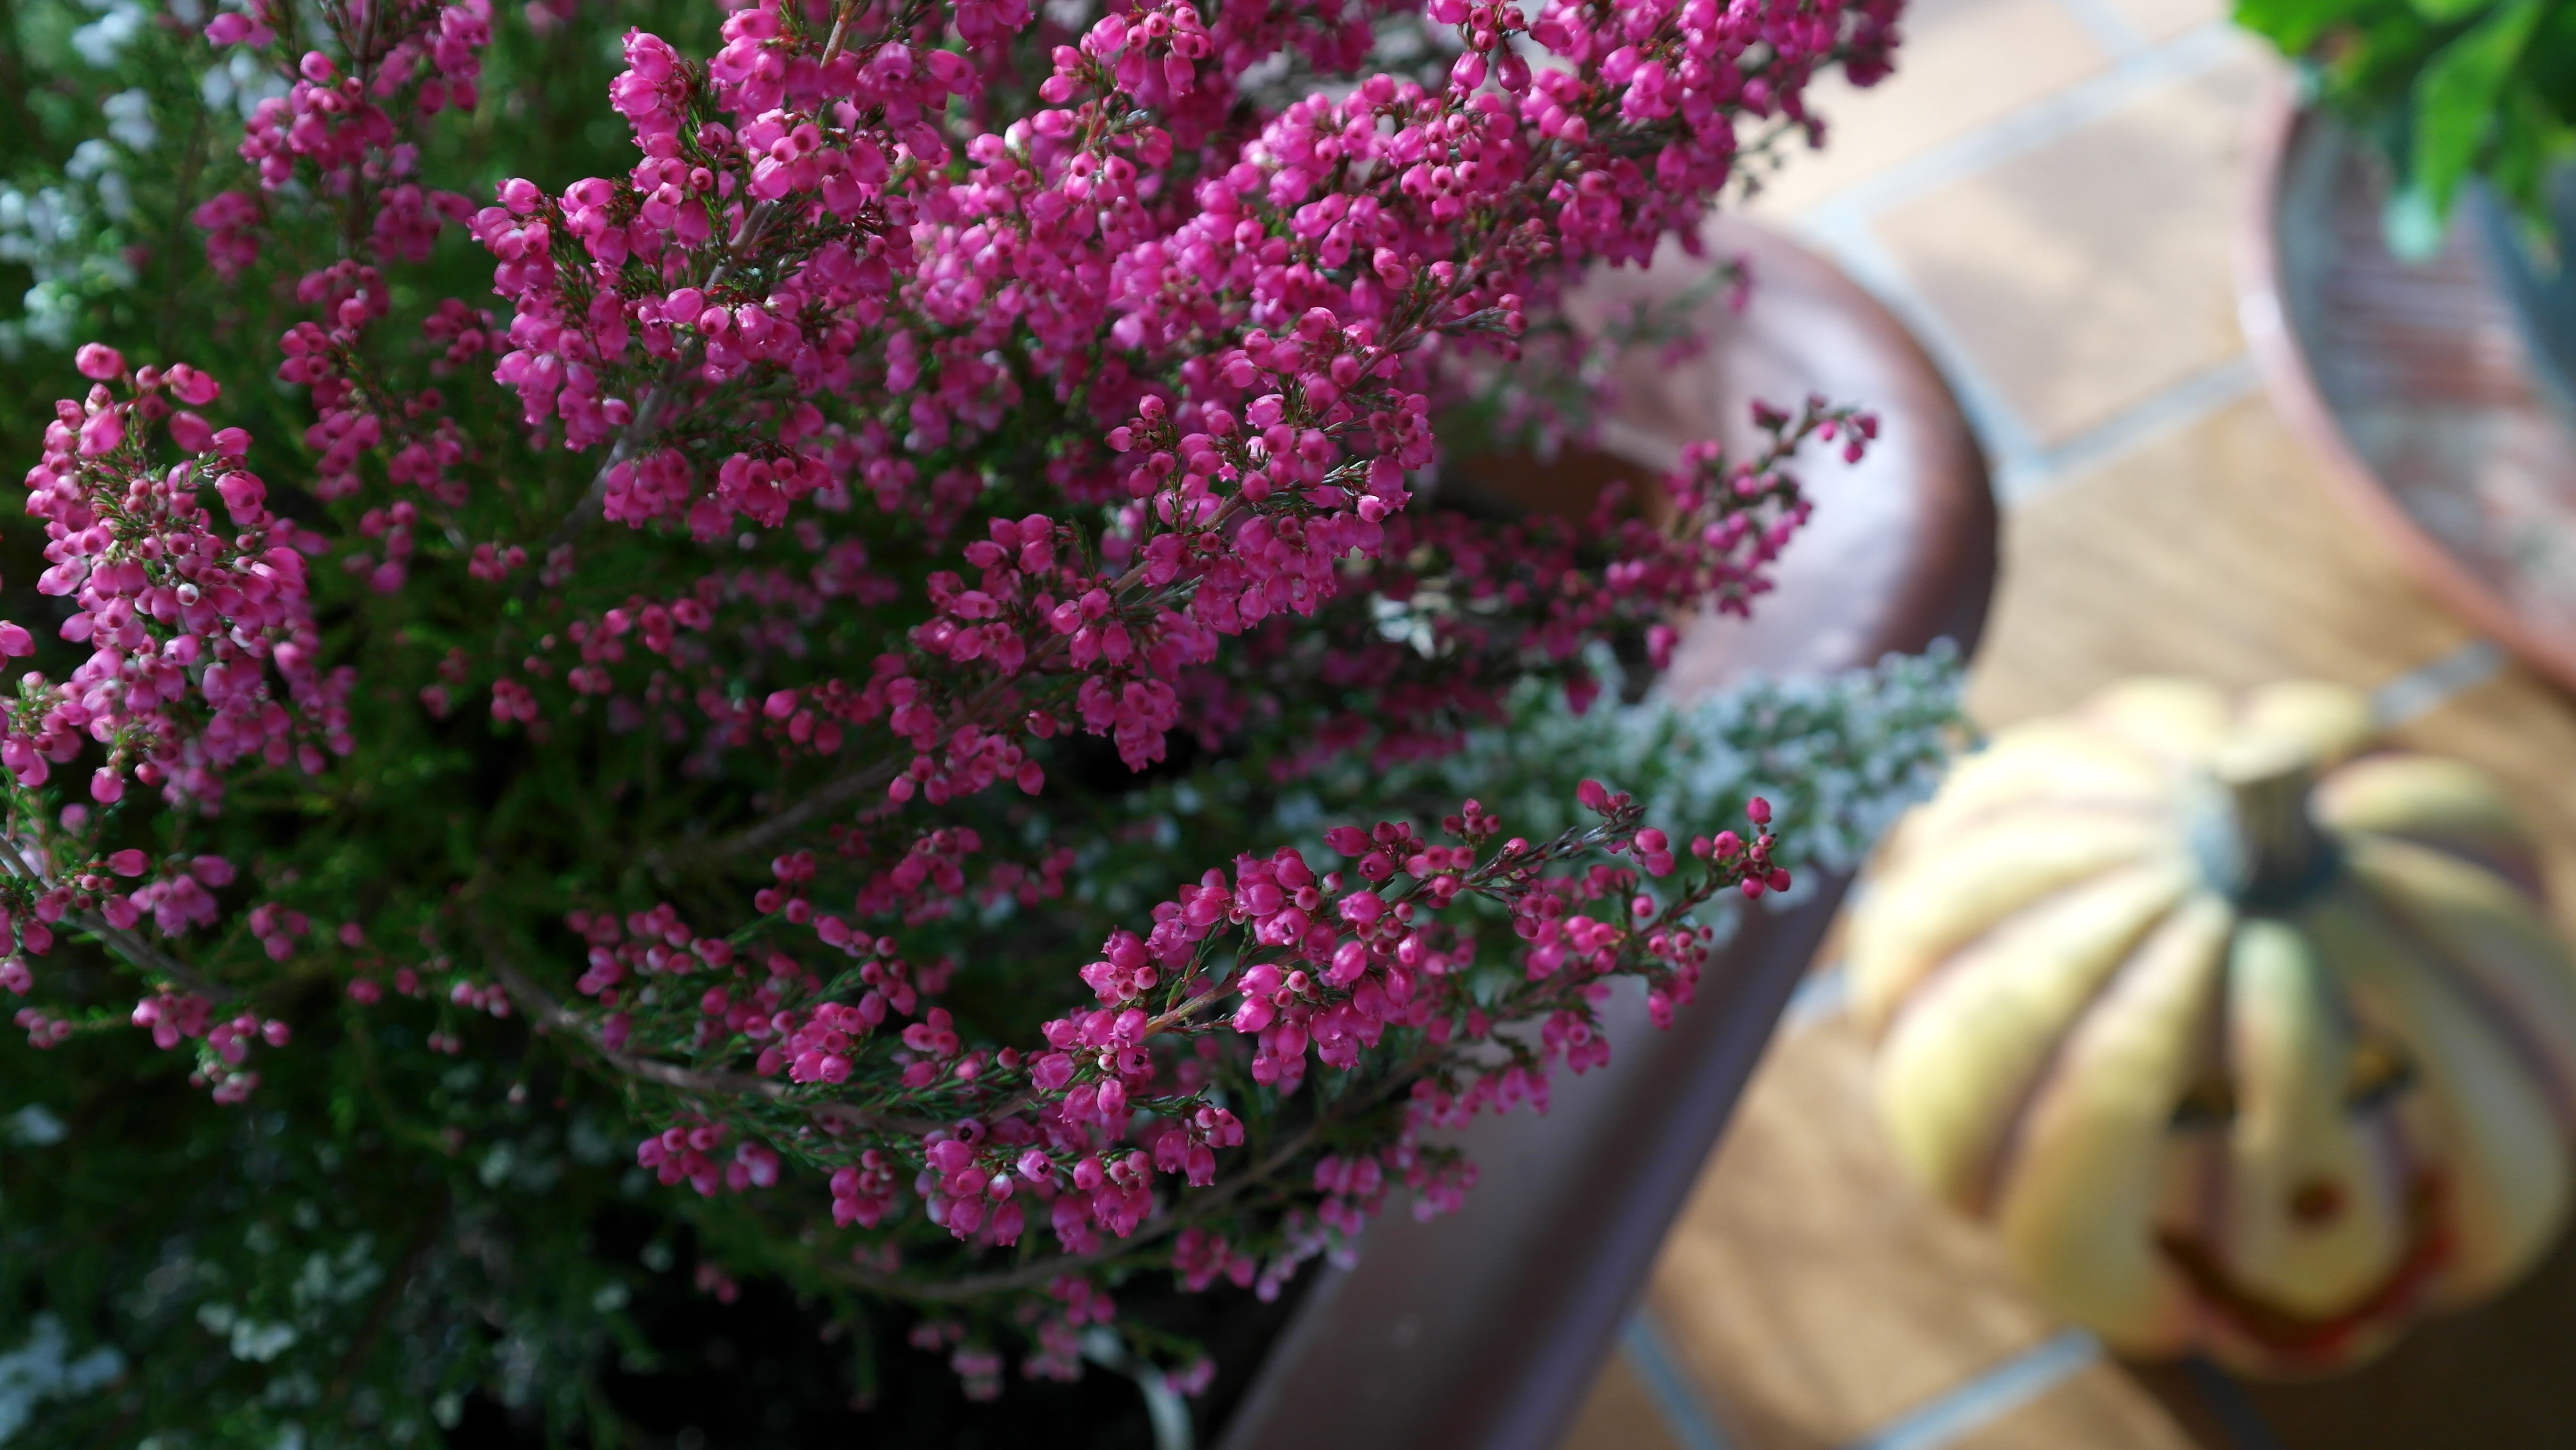
nature, branch, blossom, plant, leaf, flower, spring, botany, flora, flowers, shrub, retama, erica, erika, ericaceae, flowering plant, genus, heiden, land plant